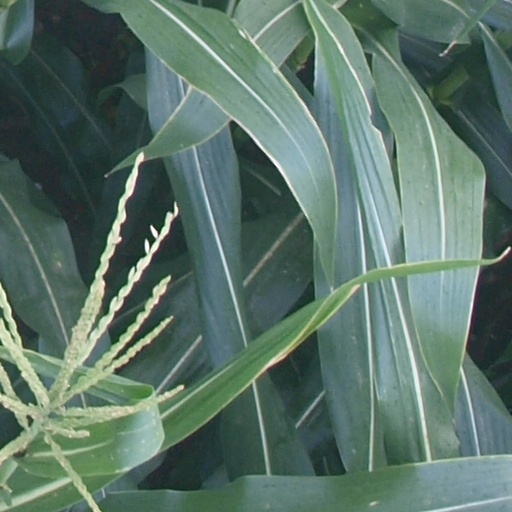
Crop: maize; corn